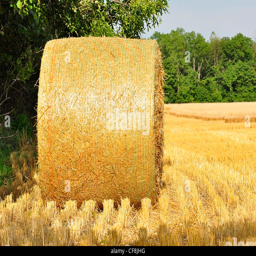
bail in a field , close up